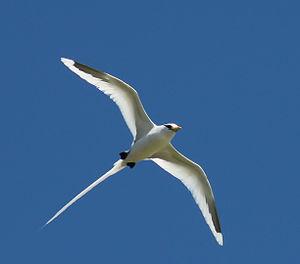
Cette liste des oiseaux au Canada provient de Bird Checklists of the World en date du mois de juillet 2018.